Elizabeth Wagmeister

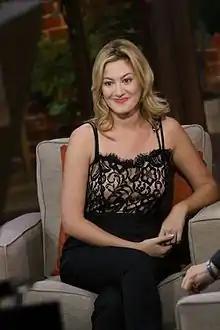
Elizabeth Wagmeister on "Good Day L.A."

Elizabeth Ivy Wagmeister (born July 20, 1990) is an American journalist, reporter, and writer. She is a correspondent for CNN covering entertainment based in Los Angeles.